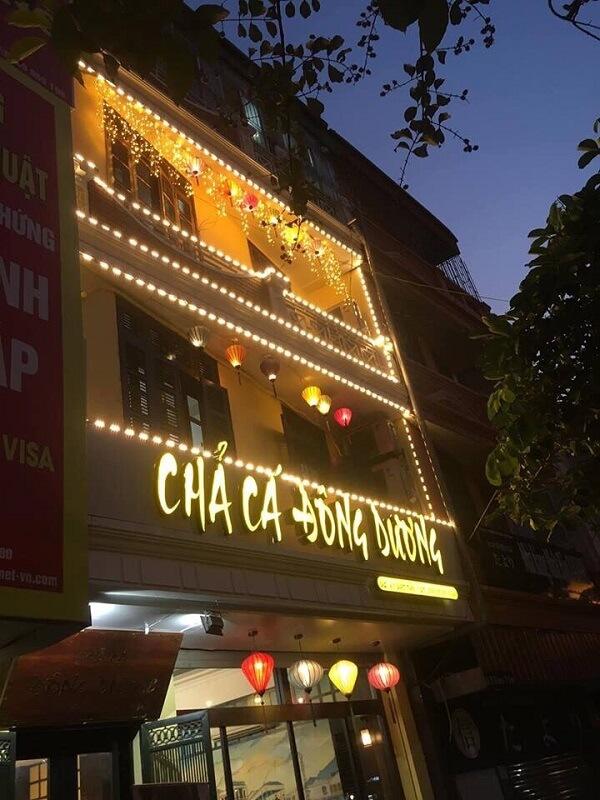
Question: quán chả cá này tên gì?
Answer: quán chả cá đông dương